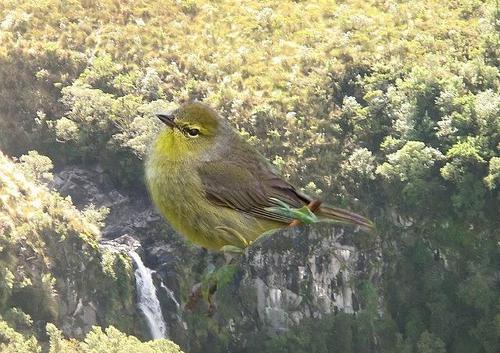
Bird species: Tennessee_Warbler
Bird type: landbird
Background: land